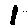
Label: 1